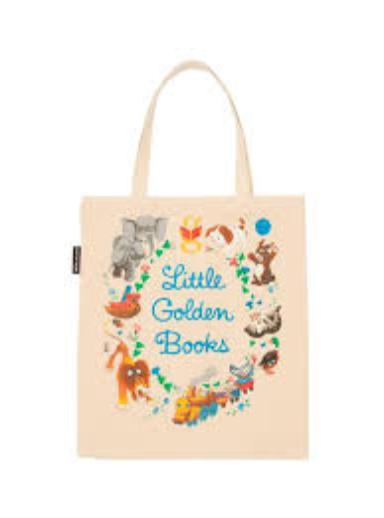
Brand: little golden books
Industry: Leisure